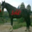
Label: horse